Tongyeong

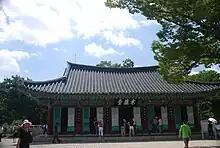
A view of Jeseungdang shrine, the predecessor of Unjudang in charge of military education of the Joseon navy

Tongyeong has several representative traditional educational institutions such as Unjudang, Baegun Seojae, Tongyeong Hyanggyo. Unjudang established on Hansan Island in 1592, took charge of military education of the Joseon navy. It was later reconstructed with the changed name as "Jeseungdang". Baegun Seojae was a "seodang", a private village school providing elementary education. Go Si-wan, a "Silhak" (practical learning) scholar founded it in 1805, the fifth year of King Sunjo's reign. Baegun Seojae is currently situated in the neighborhood of Docheon-dong and designated as the ninth Cultural Material of South Gyeongsang Province. Tongyeong Hyanggyo was a state-sponsored provincial school ("hyanggyo") and was built in the site of the old Goseong Hyanggyo, which consists of 6 buildings; Daeseongjeon, Dongmu, Seomu, Myeongnyundang, Seojae, and Punghwaru. In the Daeseongjeon shrine, memorial tablets of five prominent scholars and Confucius are instituted.